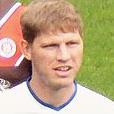
Age: 25